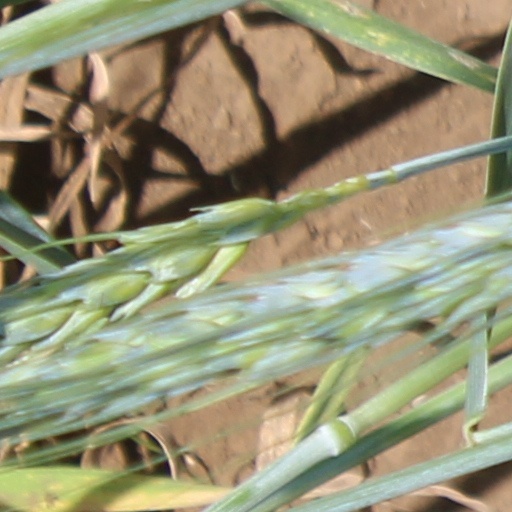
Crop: wheat